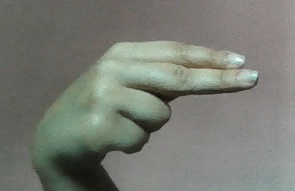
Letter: ain